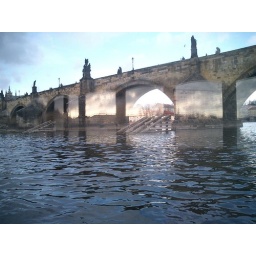
the reflections on the window make this photo cool, a boat cruise in prague